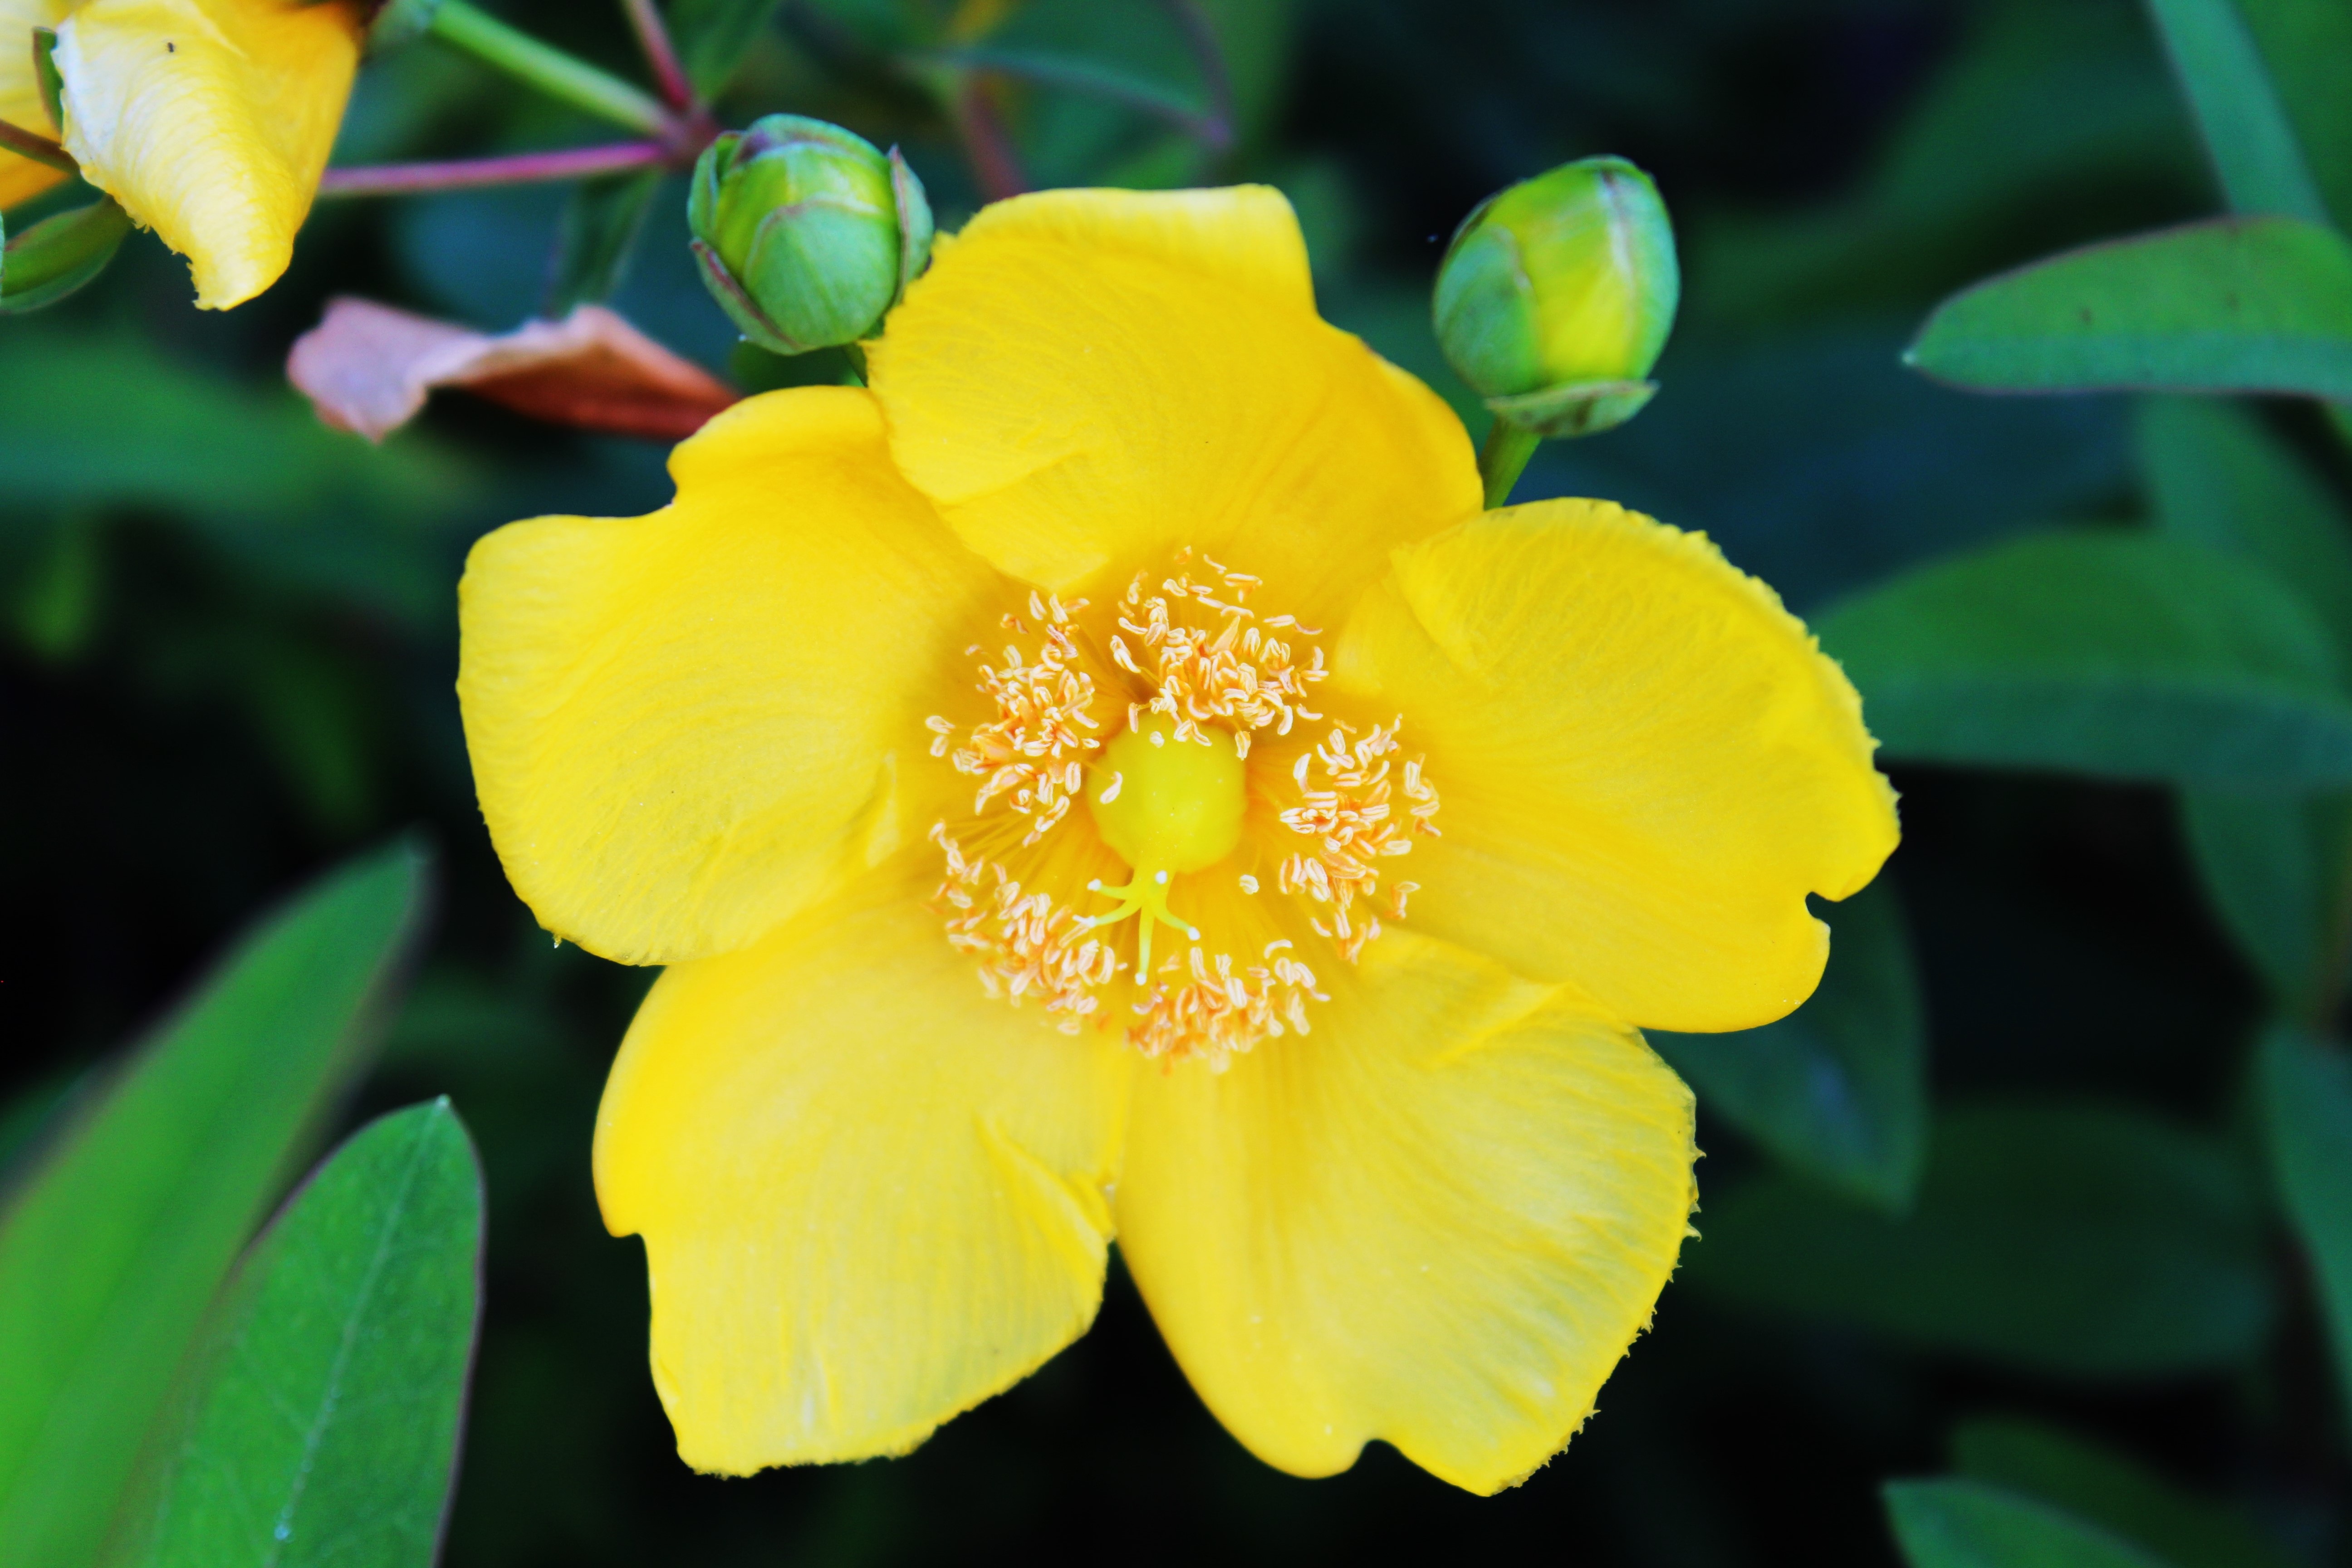
nature, blossom, plant, flower, petal, produce, macro, botany, yellow, flora, yellow flower, wildflower, hypericum, macro photography, flowering plant, rose of sharon, yellow was, hypericaceae, land plant